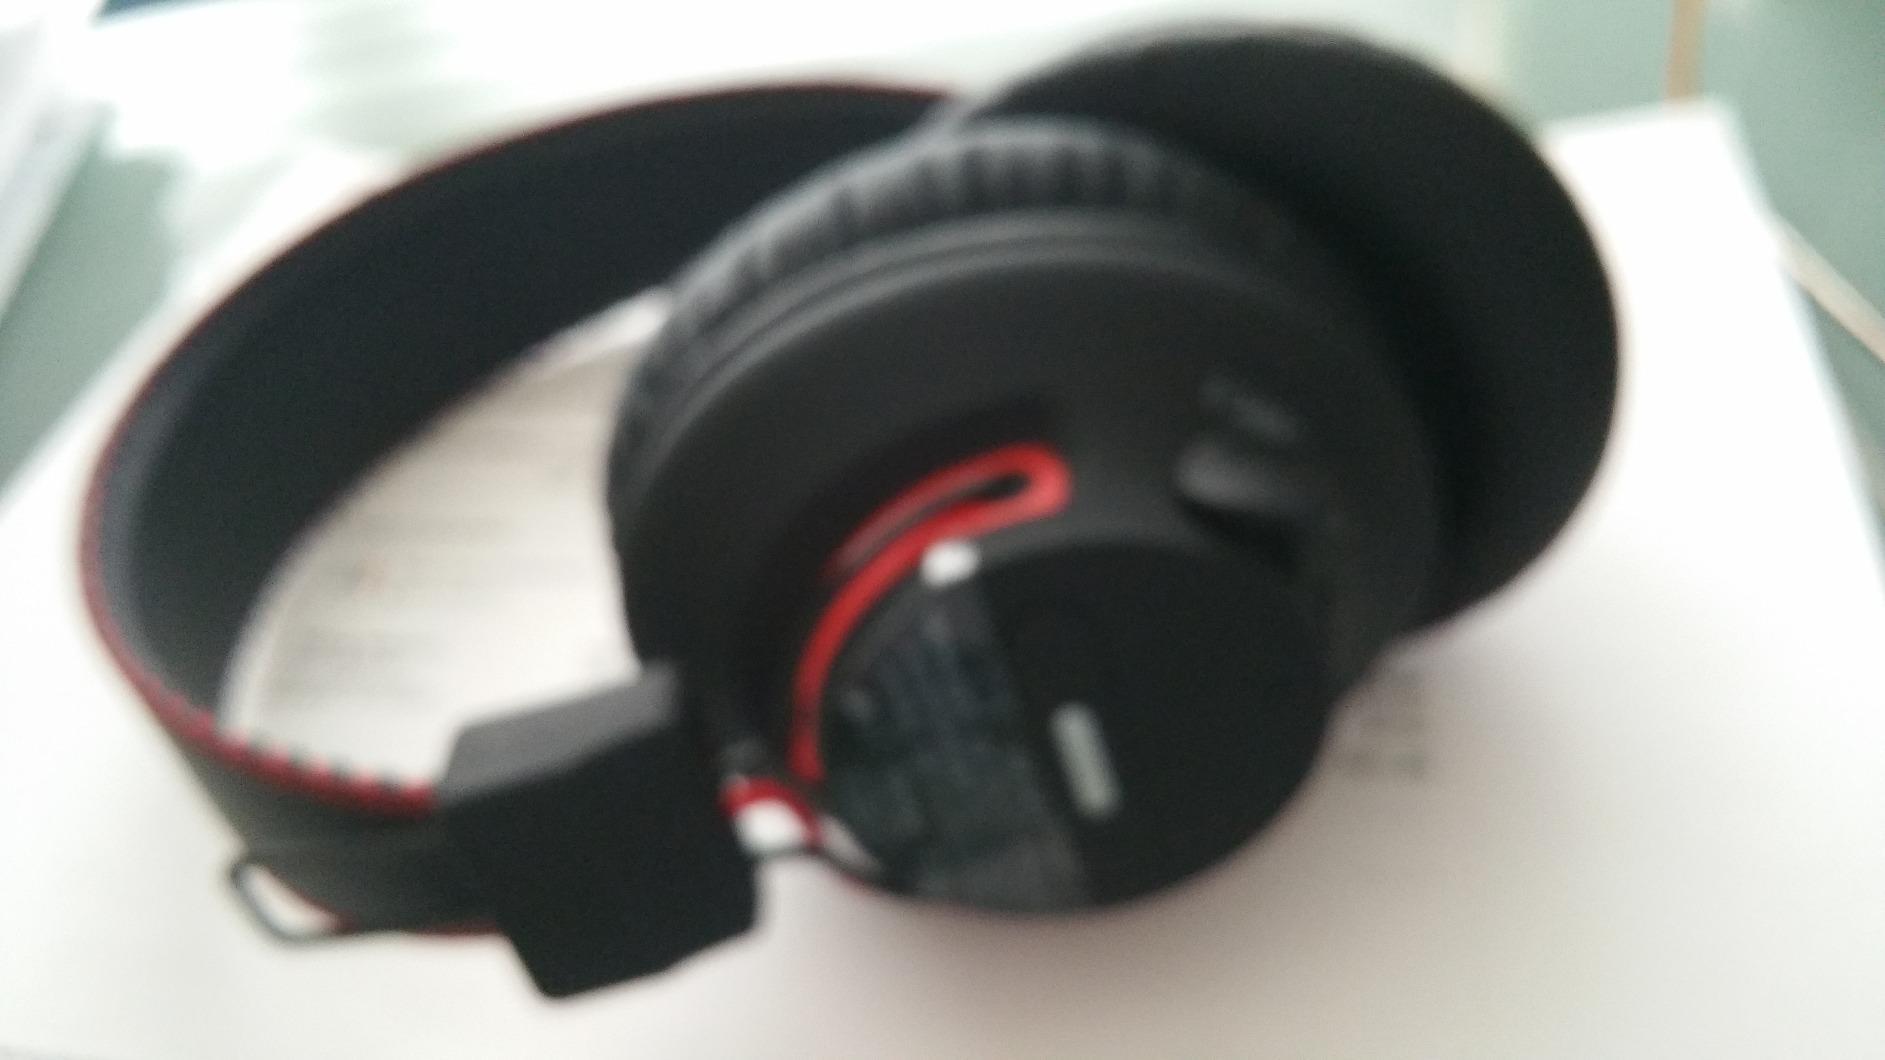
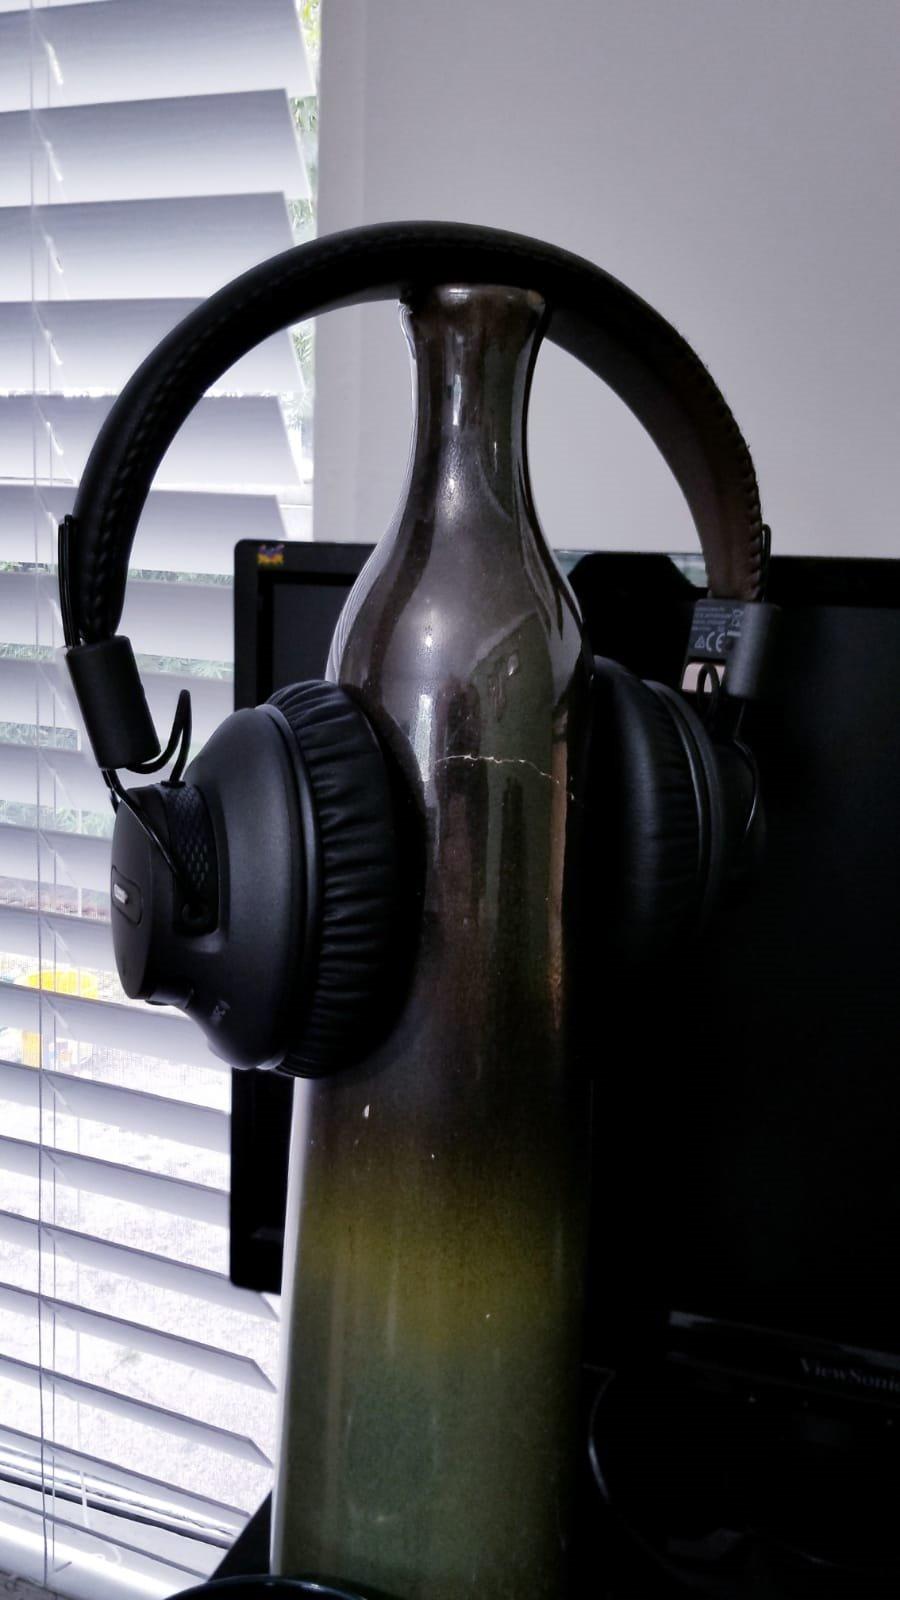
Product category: headphones
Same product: no